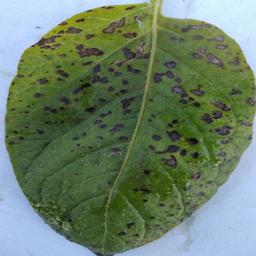
Etiqueta: Tizon_Temprano